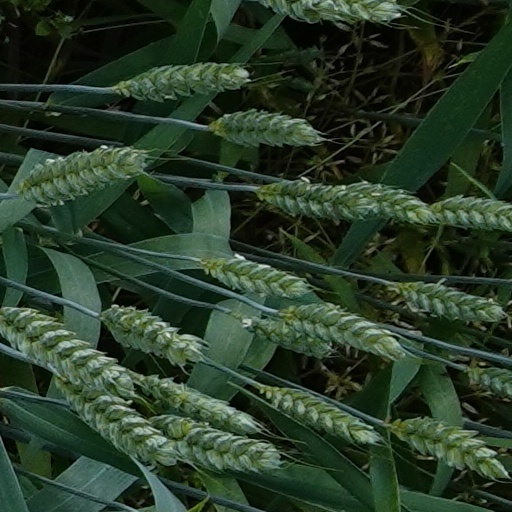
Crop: wheat